Santa Ana Church (Manila)

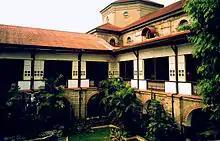

Located behind the Santa Ana Church is the (Small Chapel of the Virgin of the Well). Better known as the (Well of the Virgin), it housed a holy well of springwater believed to contain healing properties. The exact date of its construction is unknown, although it was generally assumed to have been built around the 18th century, around the same period as the church. The also enshrines an 18th-century wood and ivory relief image of Our Lady of the Abandoned, placed in a low niche in a position suggesting her guarding the holy well. A wooden trapdoor, which occupies most of the floorspace, opens to reveal the passage to the well. There are ten stone steps that lead to the actual water level, which was contained within a small stone-and-concrete arched chamber.